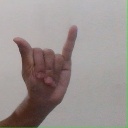
अक्षर: य